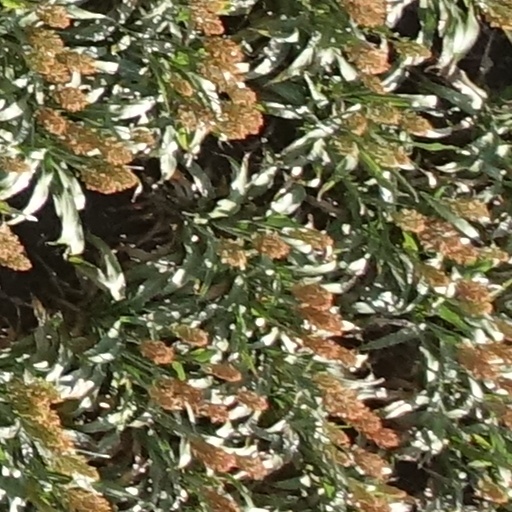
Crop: sorghum